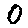
Label: 0